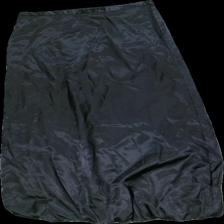
View: front
Type: Skirt
Category: Ladies
Brand: Not in the list
Brand text on label: Exlindexlind
Colors: Black
Material: 100% polyester
Cut: Regular
Size: 36
Season: All
Price range: 50-100
Recommended usage: Reuse